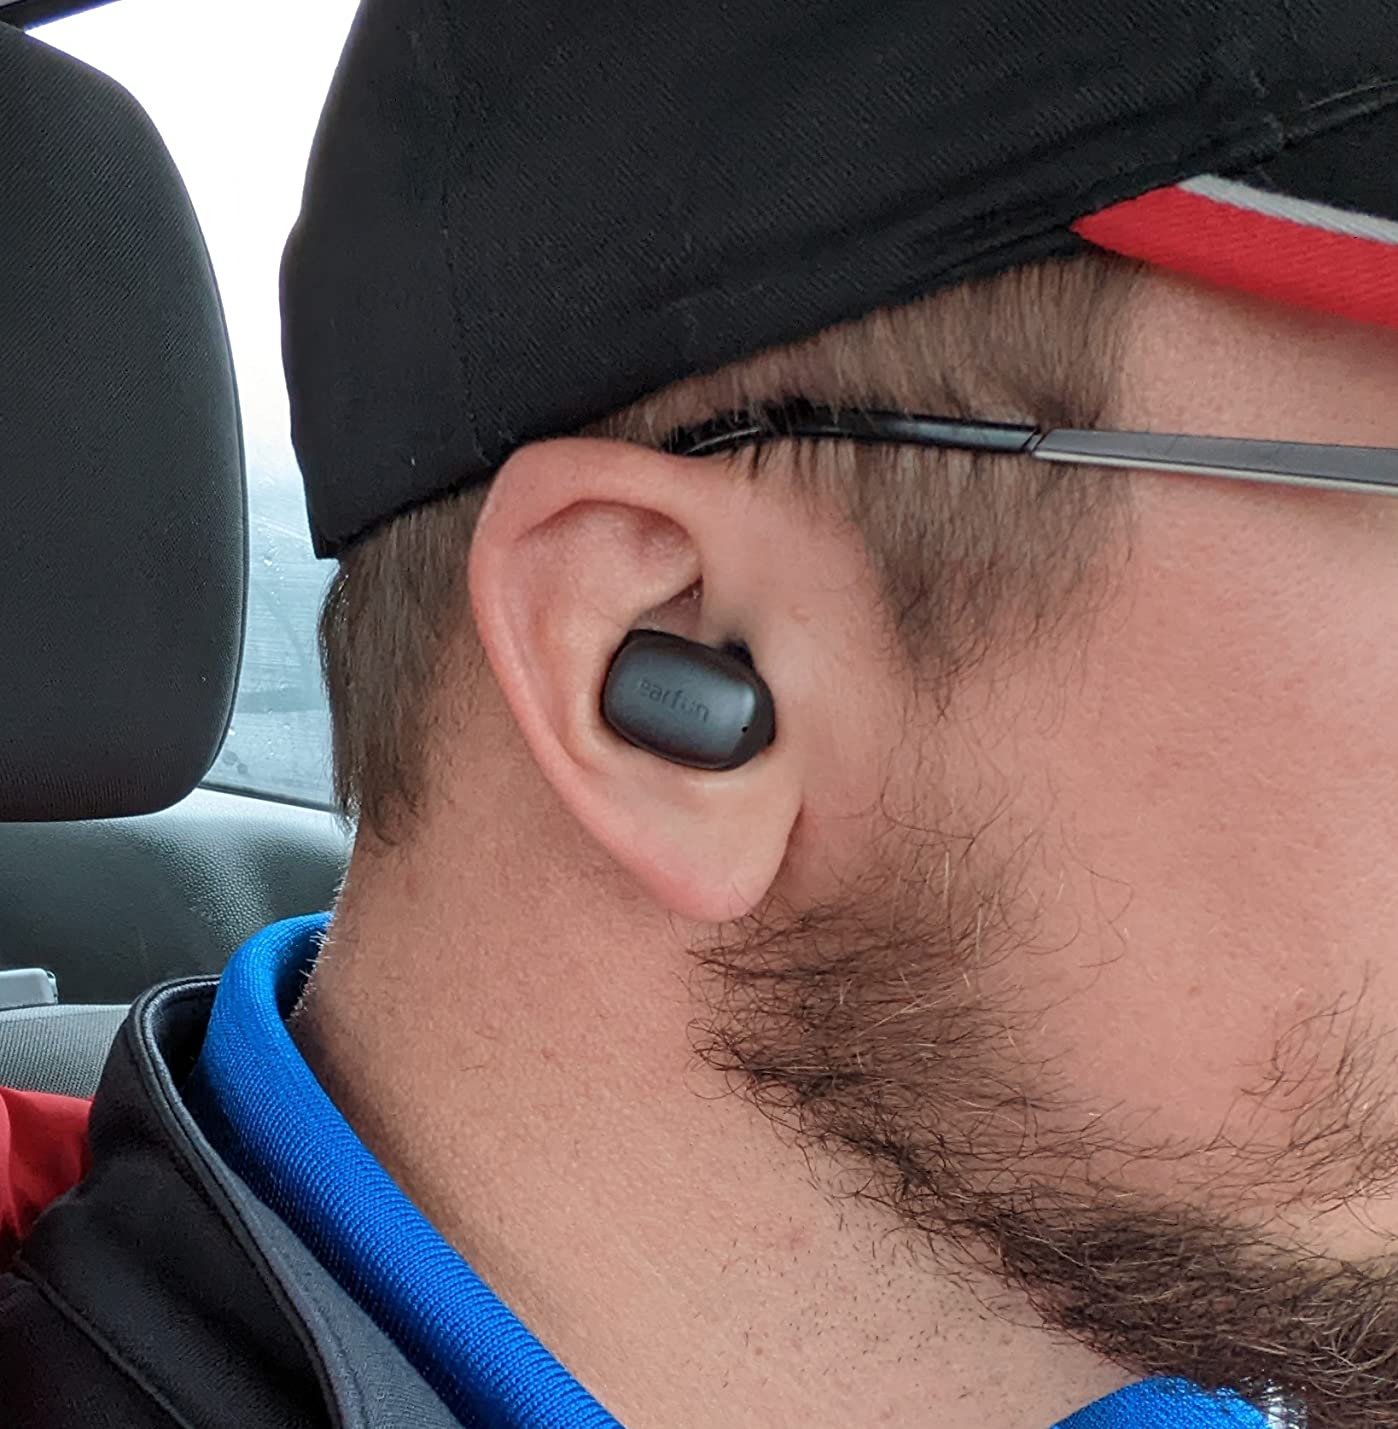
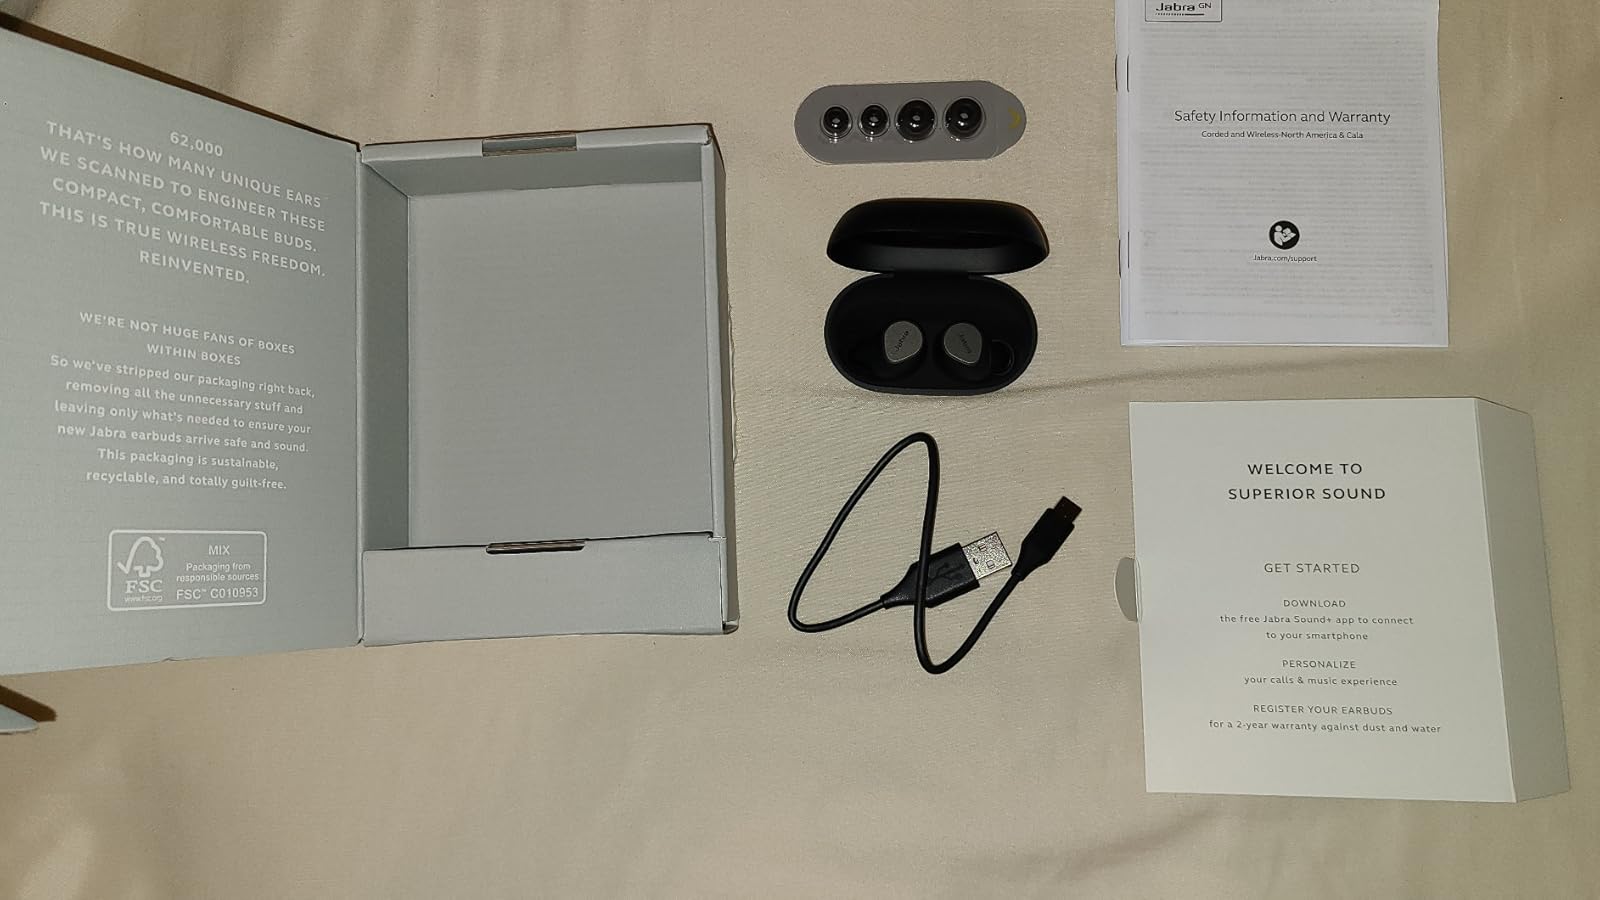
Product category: earbuds
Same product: no